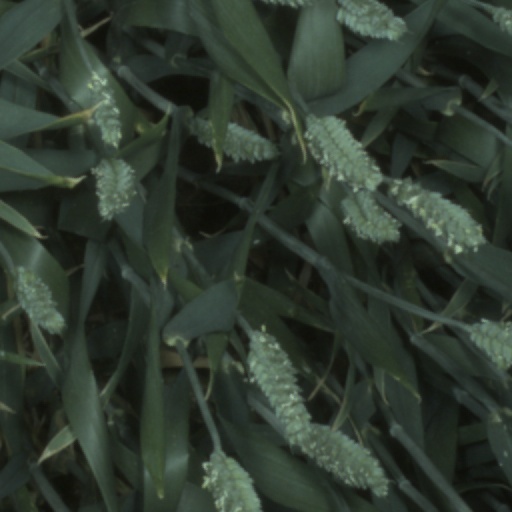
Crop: wheat